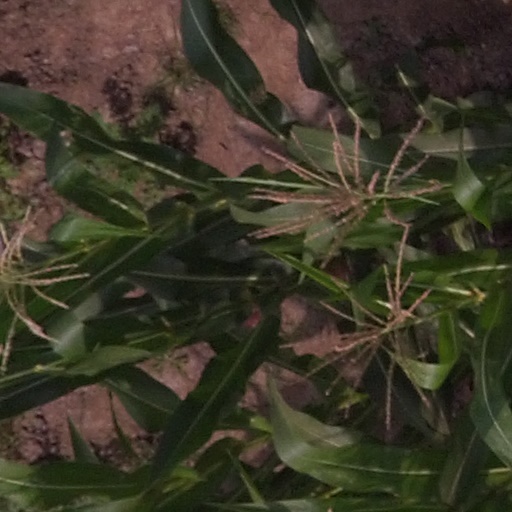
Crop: maize; corn